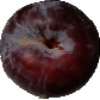
Label: Plum 1